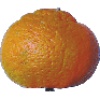
Label: mandarine